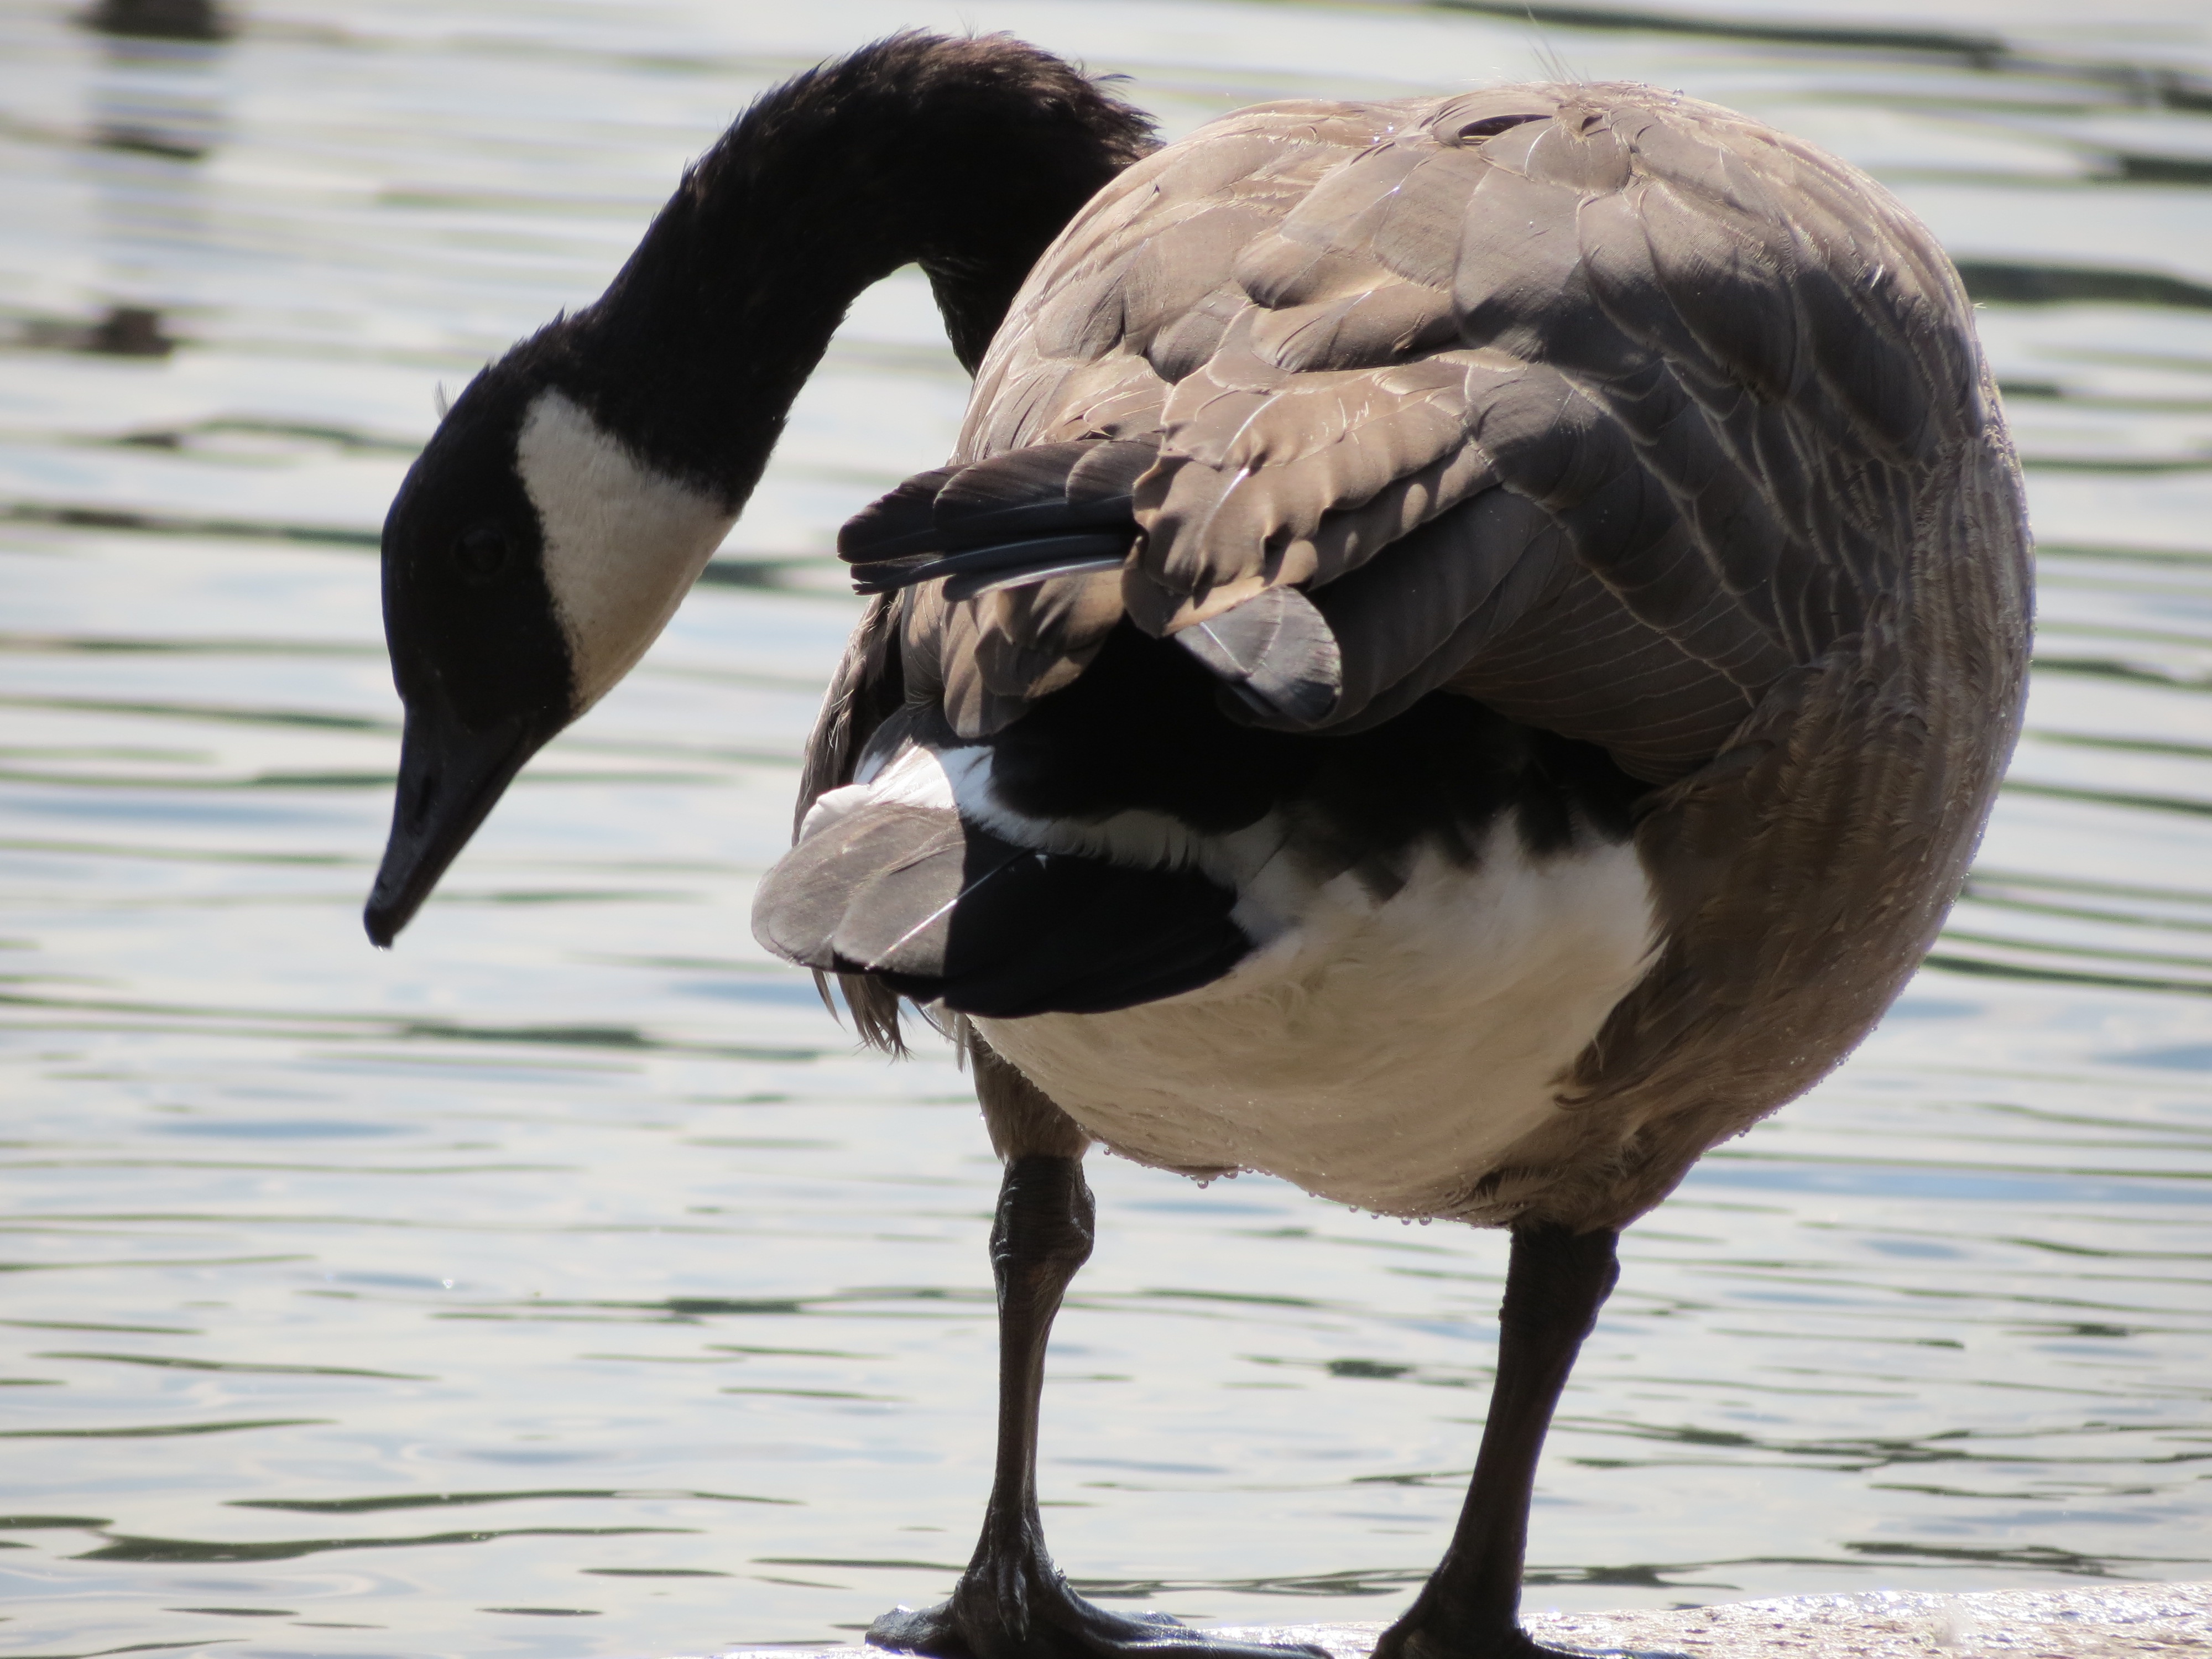
bird, seabird, wildlife, beak, fauna, goose, vertebrate, water bird